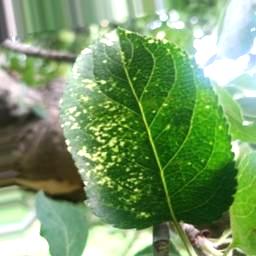
Label: Apple_Mosaic